White meat

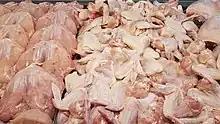
Chicken is a widely consumed white meat.

In culinary terms, white meat is meat which is pale in color before and after cooking. In traditional gastronomy, "white meat" also includes rabbit, the flesh of milk-fed young mammals (in particular veal and lamb), and sometimes pork. In ecotrophology and nutritional studies, "white meat" includes poultry and fish, but excludes all mammal flesh, which is considered "red meat".